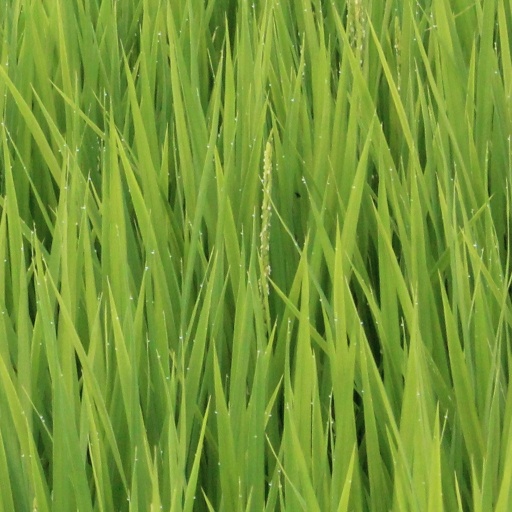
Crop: rice